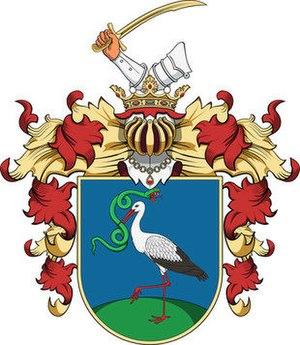
Becskeháza est un village et une commune du comitat de Borsod-Abaúj-Zemplén en Hongrie.